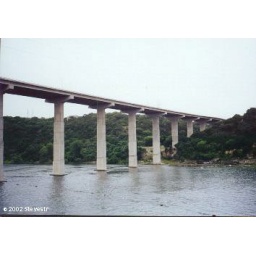
State highway bridge over a lake